Bobby Wagner

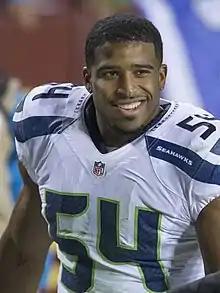
Wagner with the Seattle Seahawks in 2014

Wagner, K. J. Wright, and Bruce Irvin returned as the starting linebacker corps in 2014. Wagner started the Seahawks' season-opener against the Green Bay Packers and recorded a season-high 14 combined tackles during a 36–16 victory on "Thursday Night Football". Unfortunately, he missed five games (Weeks 7–11) after suffering turf toe. On December 14, 2014, Wagner recorded his fourth game with at least ten combined tackles and sacked Colin Kaepernick during a 17–7 victory over the 49ers. Wagner finished the 2014 season with 104 combined tackles (67 solo), nine tackles for a loss, three pass deflections, and two sacks in 11 games and 11 starts. Even though he missed five games, he was voted into his first Pro Bowl and was named First Team All-Pro. For the third straight season, the Seahawks' defense finished first in the NFL in points allowed, making Wagner a key starter on the top defense every year of his career so far. For his efforts that season, he received a single MVP vote from Tony Dungy, largely due to the Seahawks allowing 20.4 points per game without Wagner and 6.5 points per game in the six games after he returned from an injury.